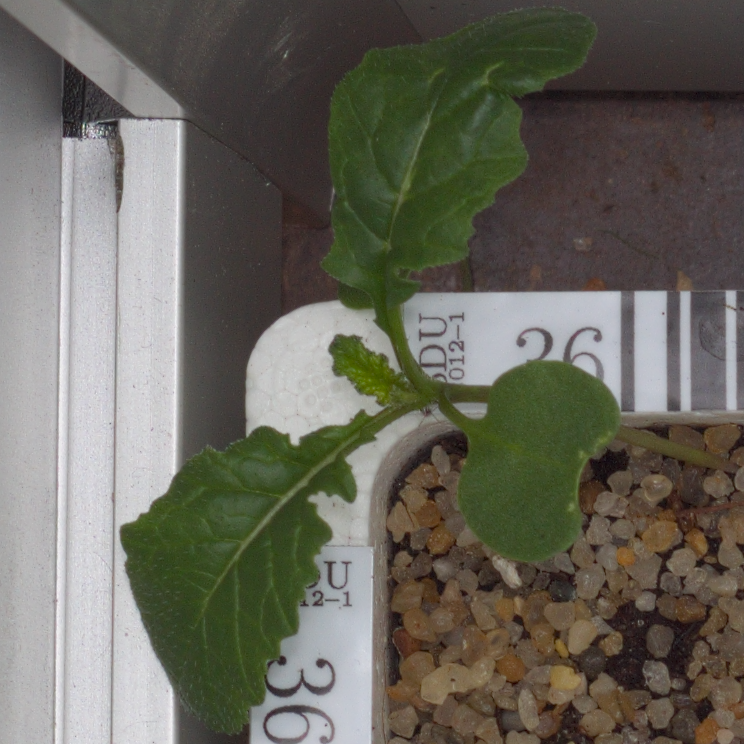
Label: charlock